Leo J. Trese

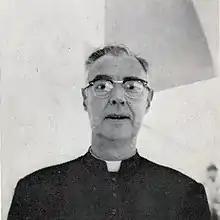

Leo John Trese (May 6, 1902 – June 23, 1970) was an American Catholic priest, and author of spiritual books.